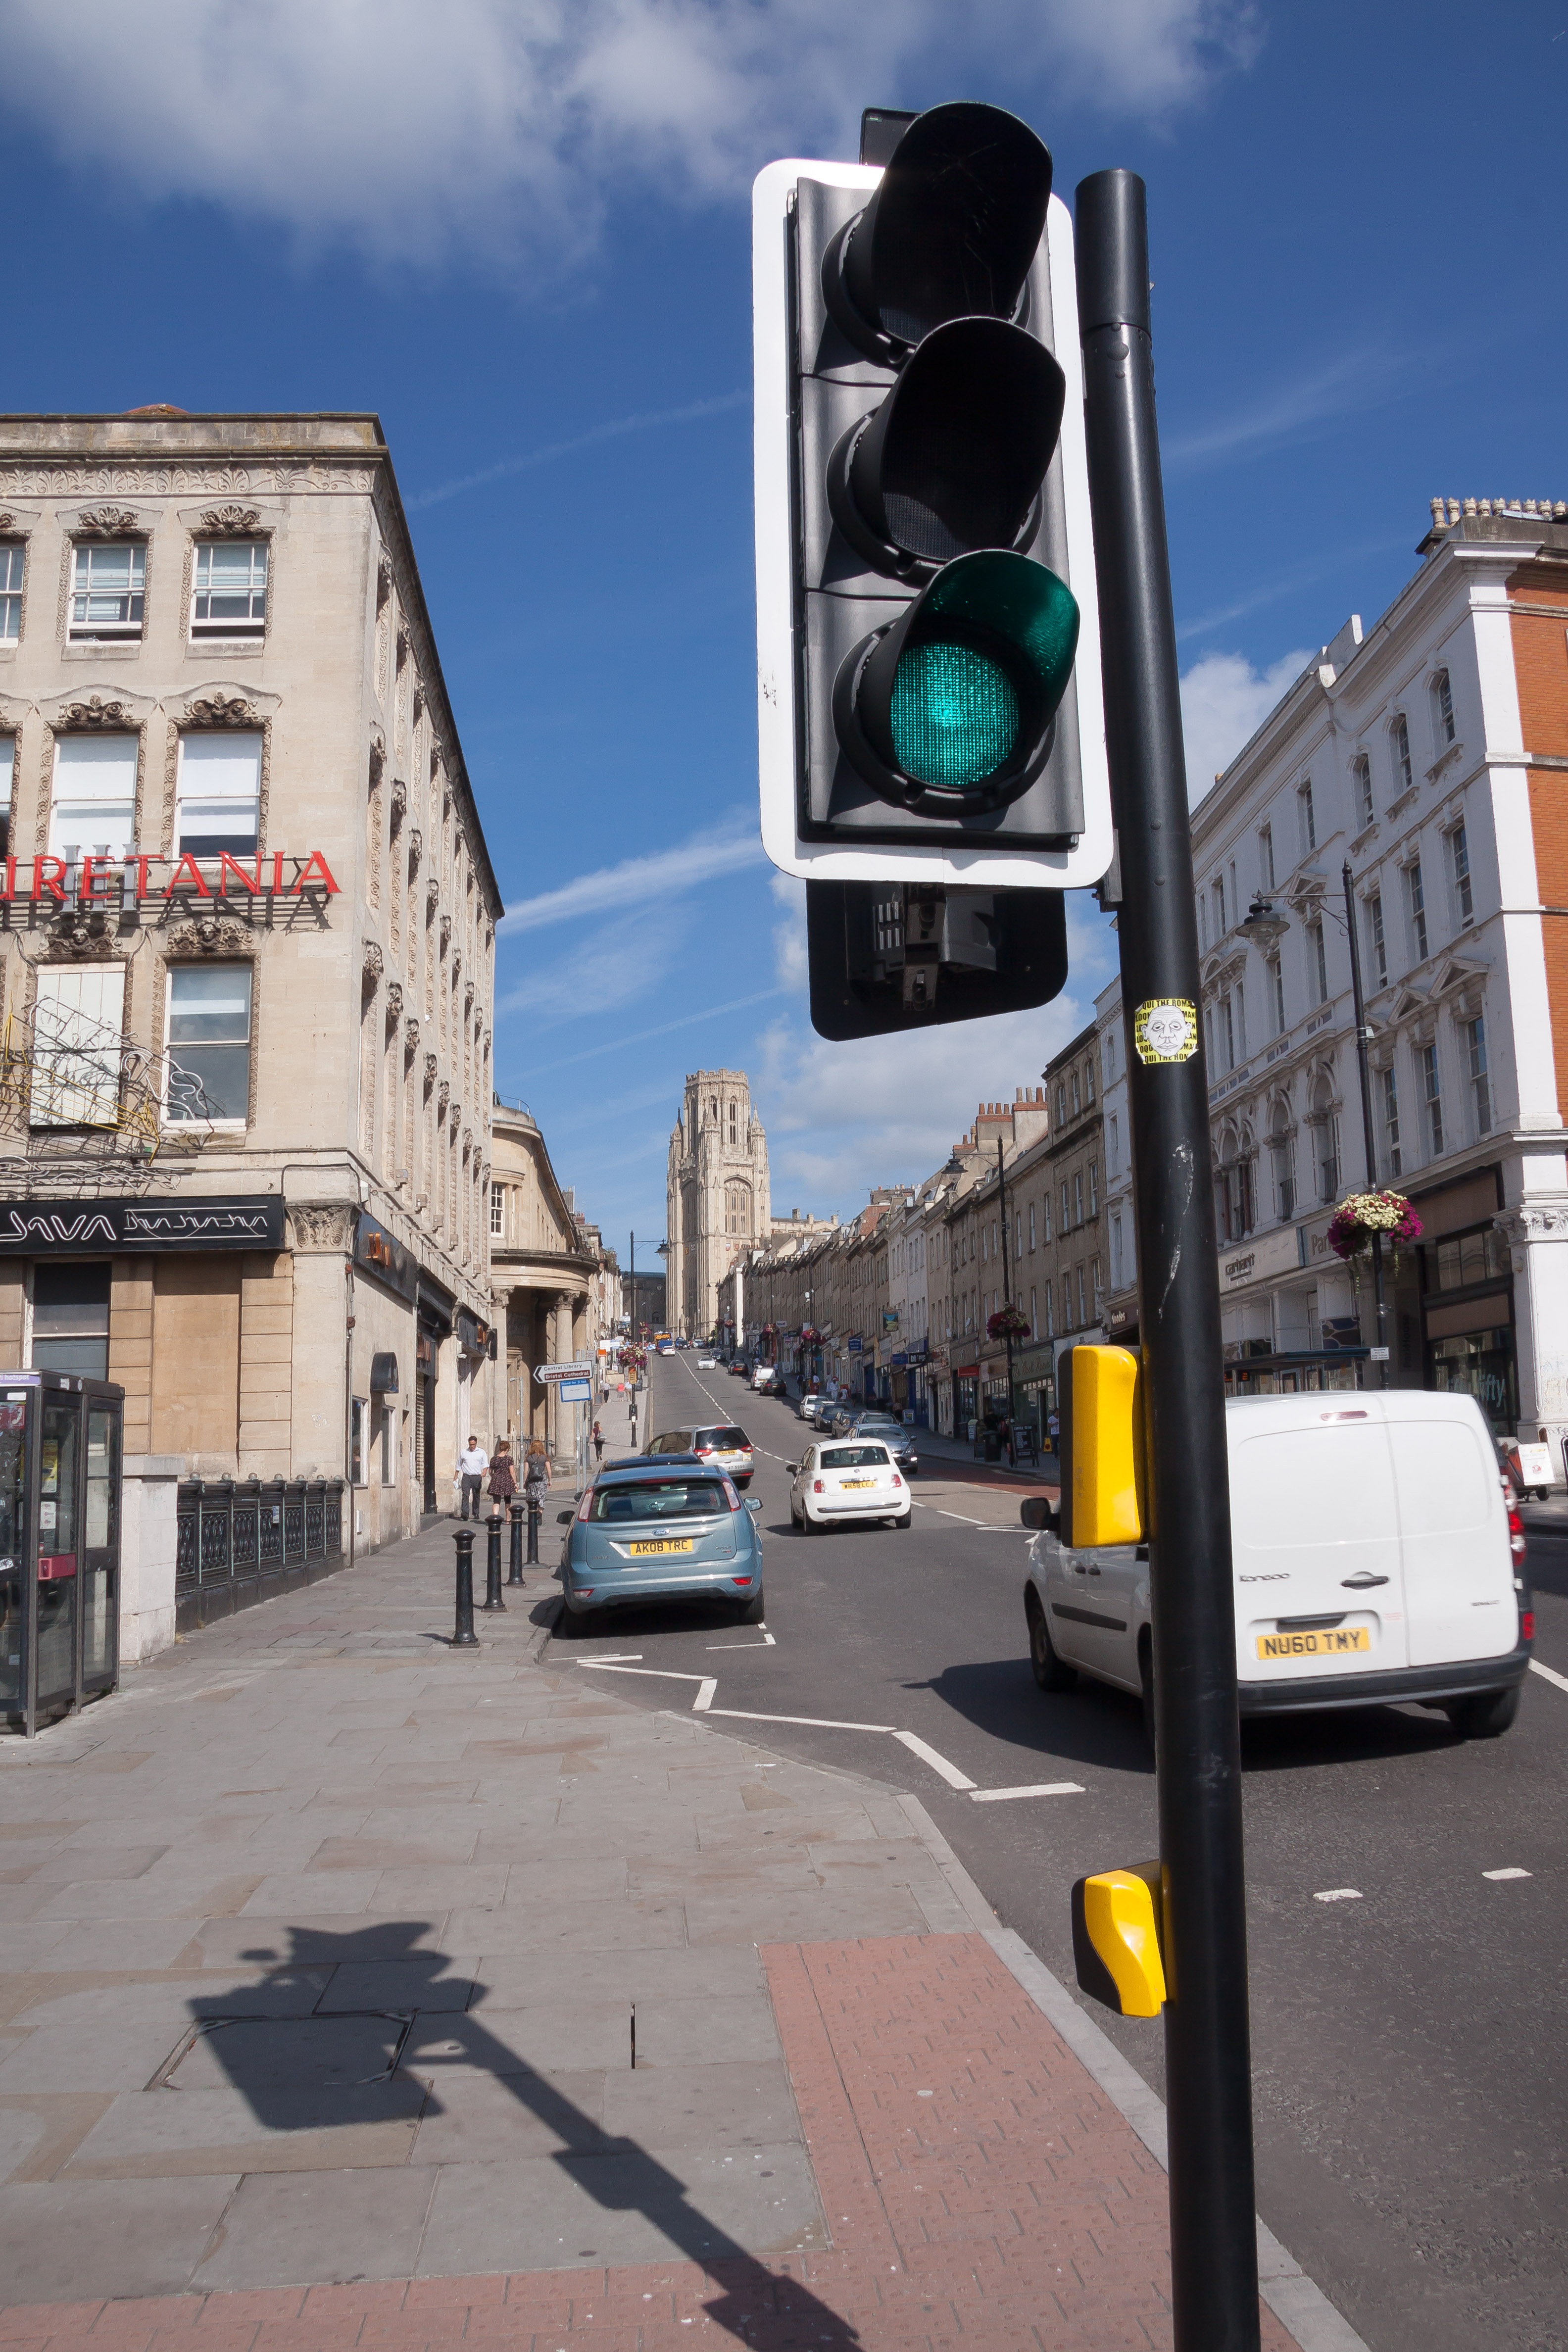
pedestrian, road, street, town, city, advertising, downtown, green, tower, street light, signage, lane, lighting, traffic light, england, structures, infrastructure, university, light fixture, autos, historically, bristol, neighbourhood, traffic lights, pedestrian crossing, urban area, residential area, human settlement, signaling device